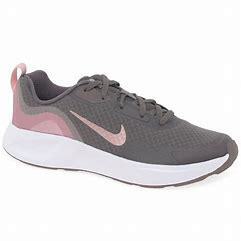
Brand: Nike
Model: Wearallday